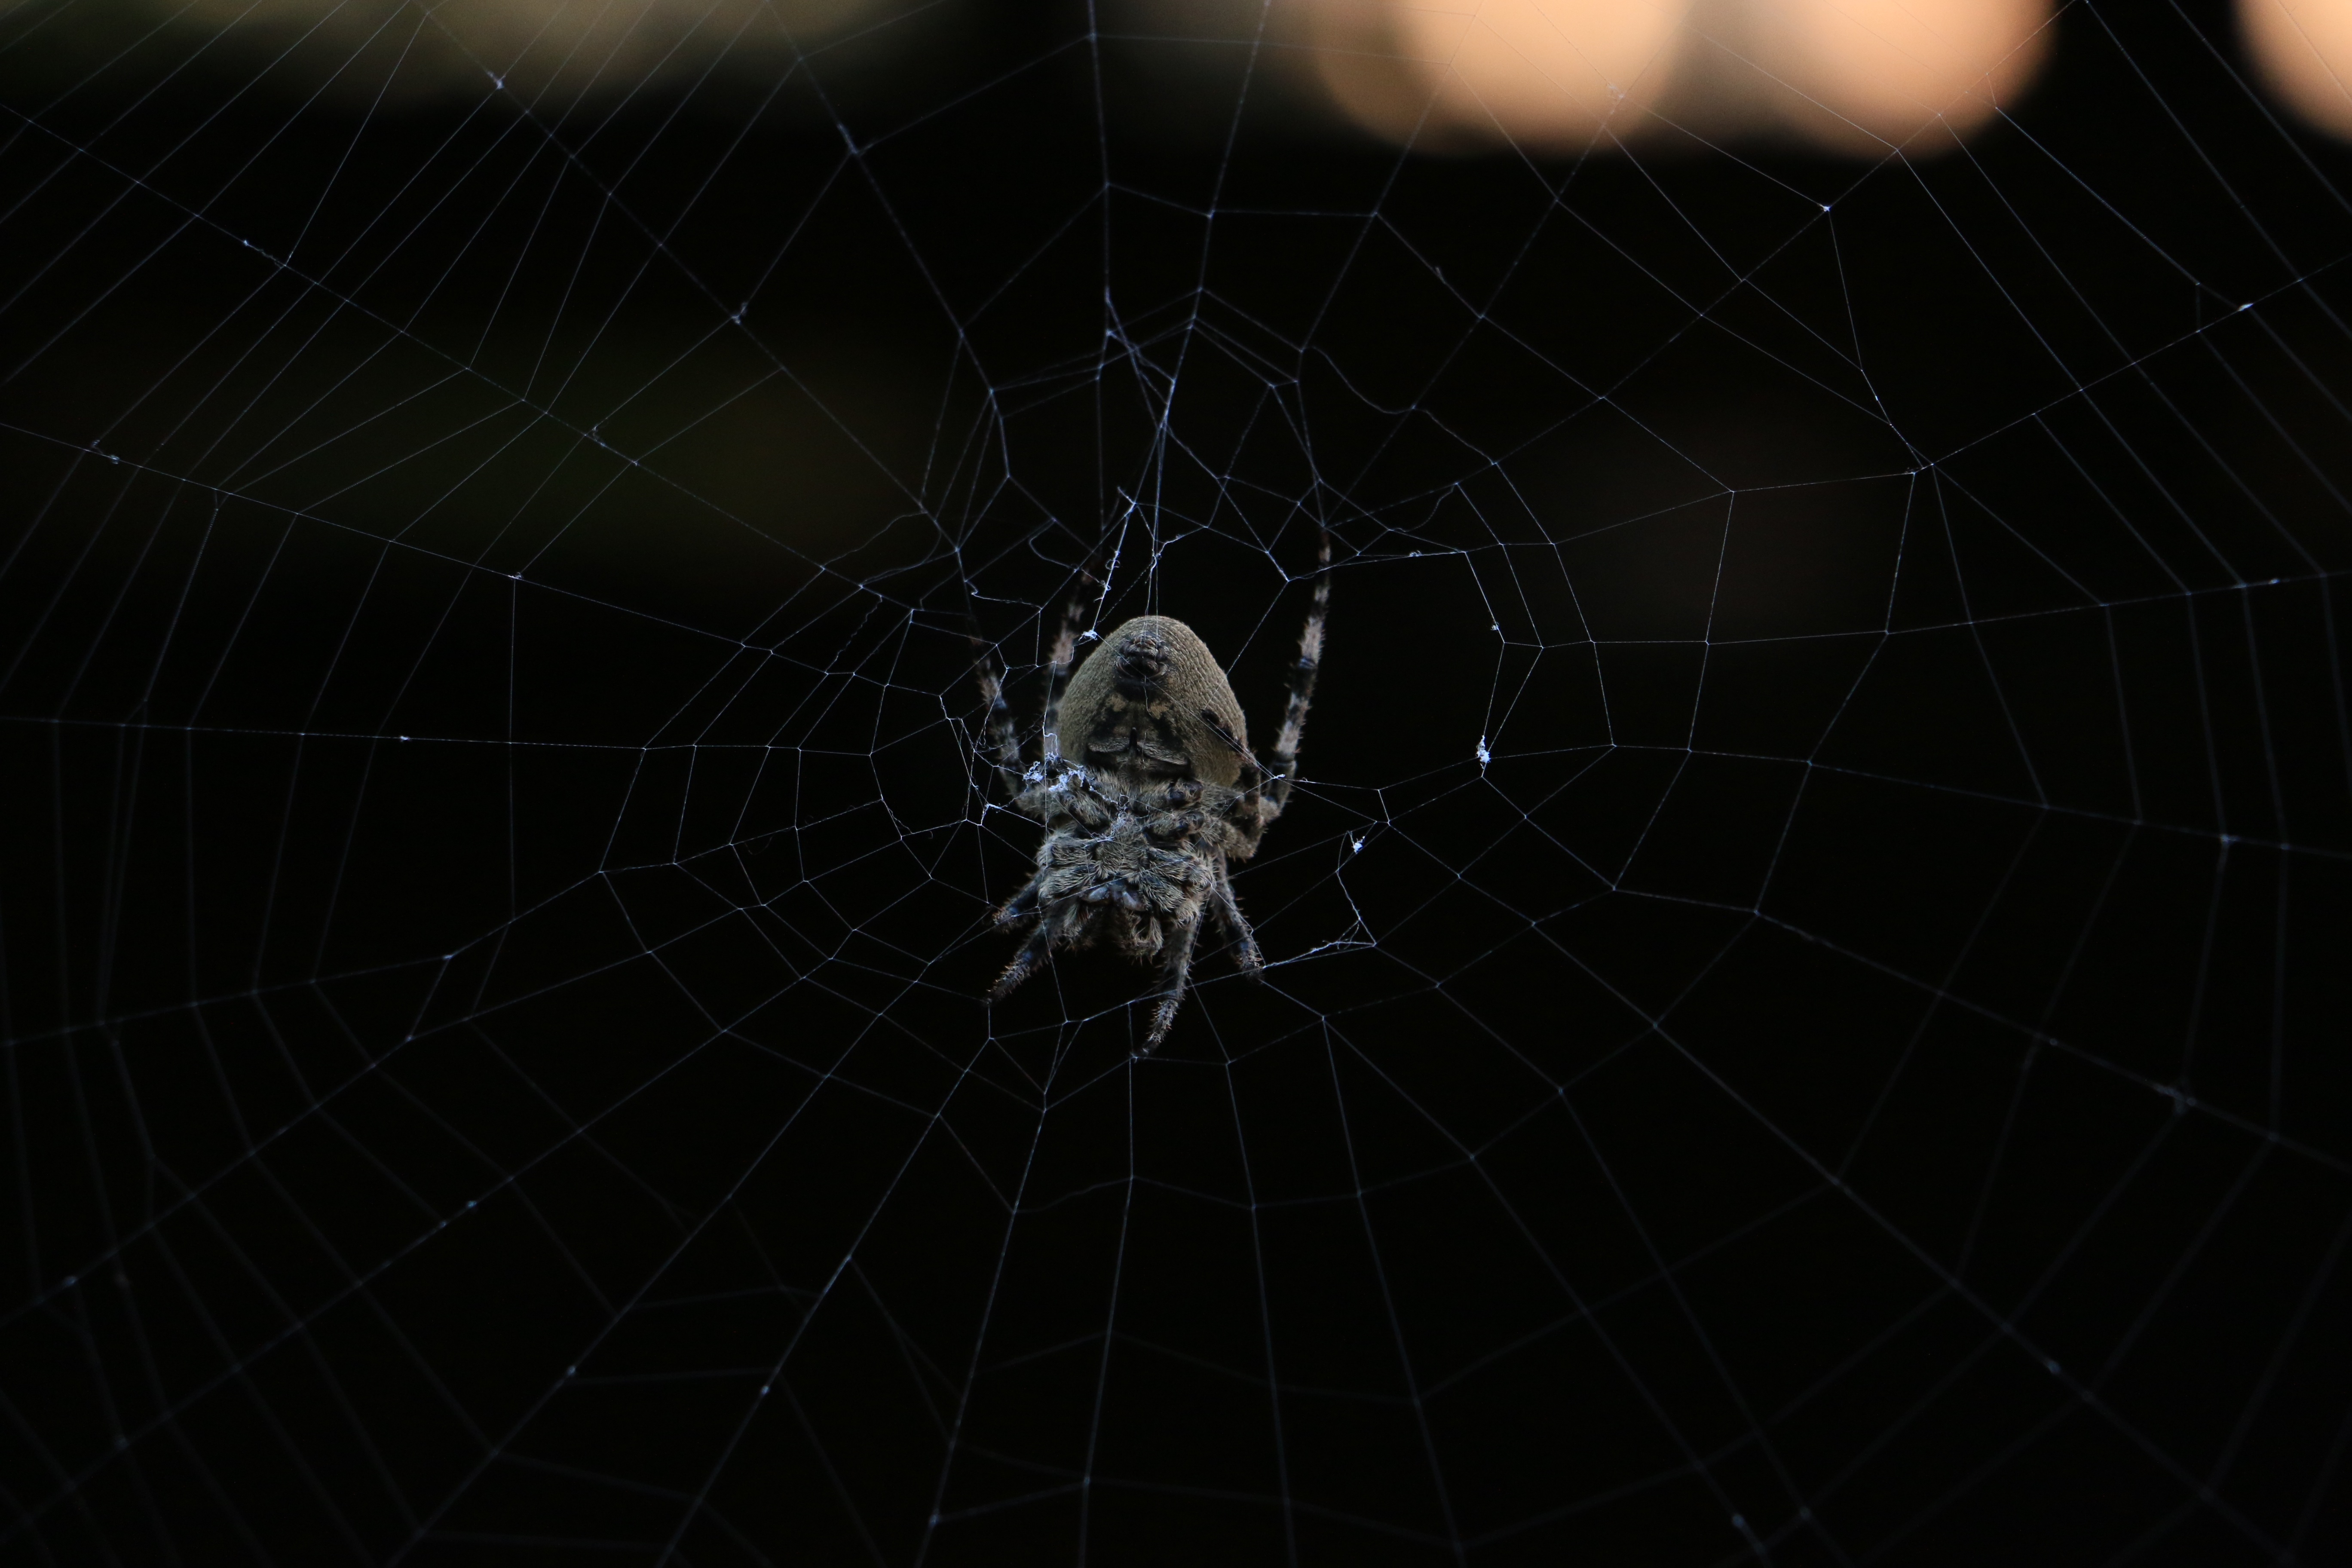
wing, black and white, dark, predator, monochrome, material, invertebrate, spider web, reel, spider, net, symmetry, arachnid, catch, macro photography, arthropod, gansu province, linxia